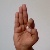
The image shows a hand gesture representing the letter 'F' in Indian Sign Language.